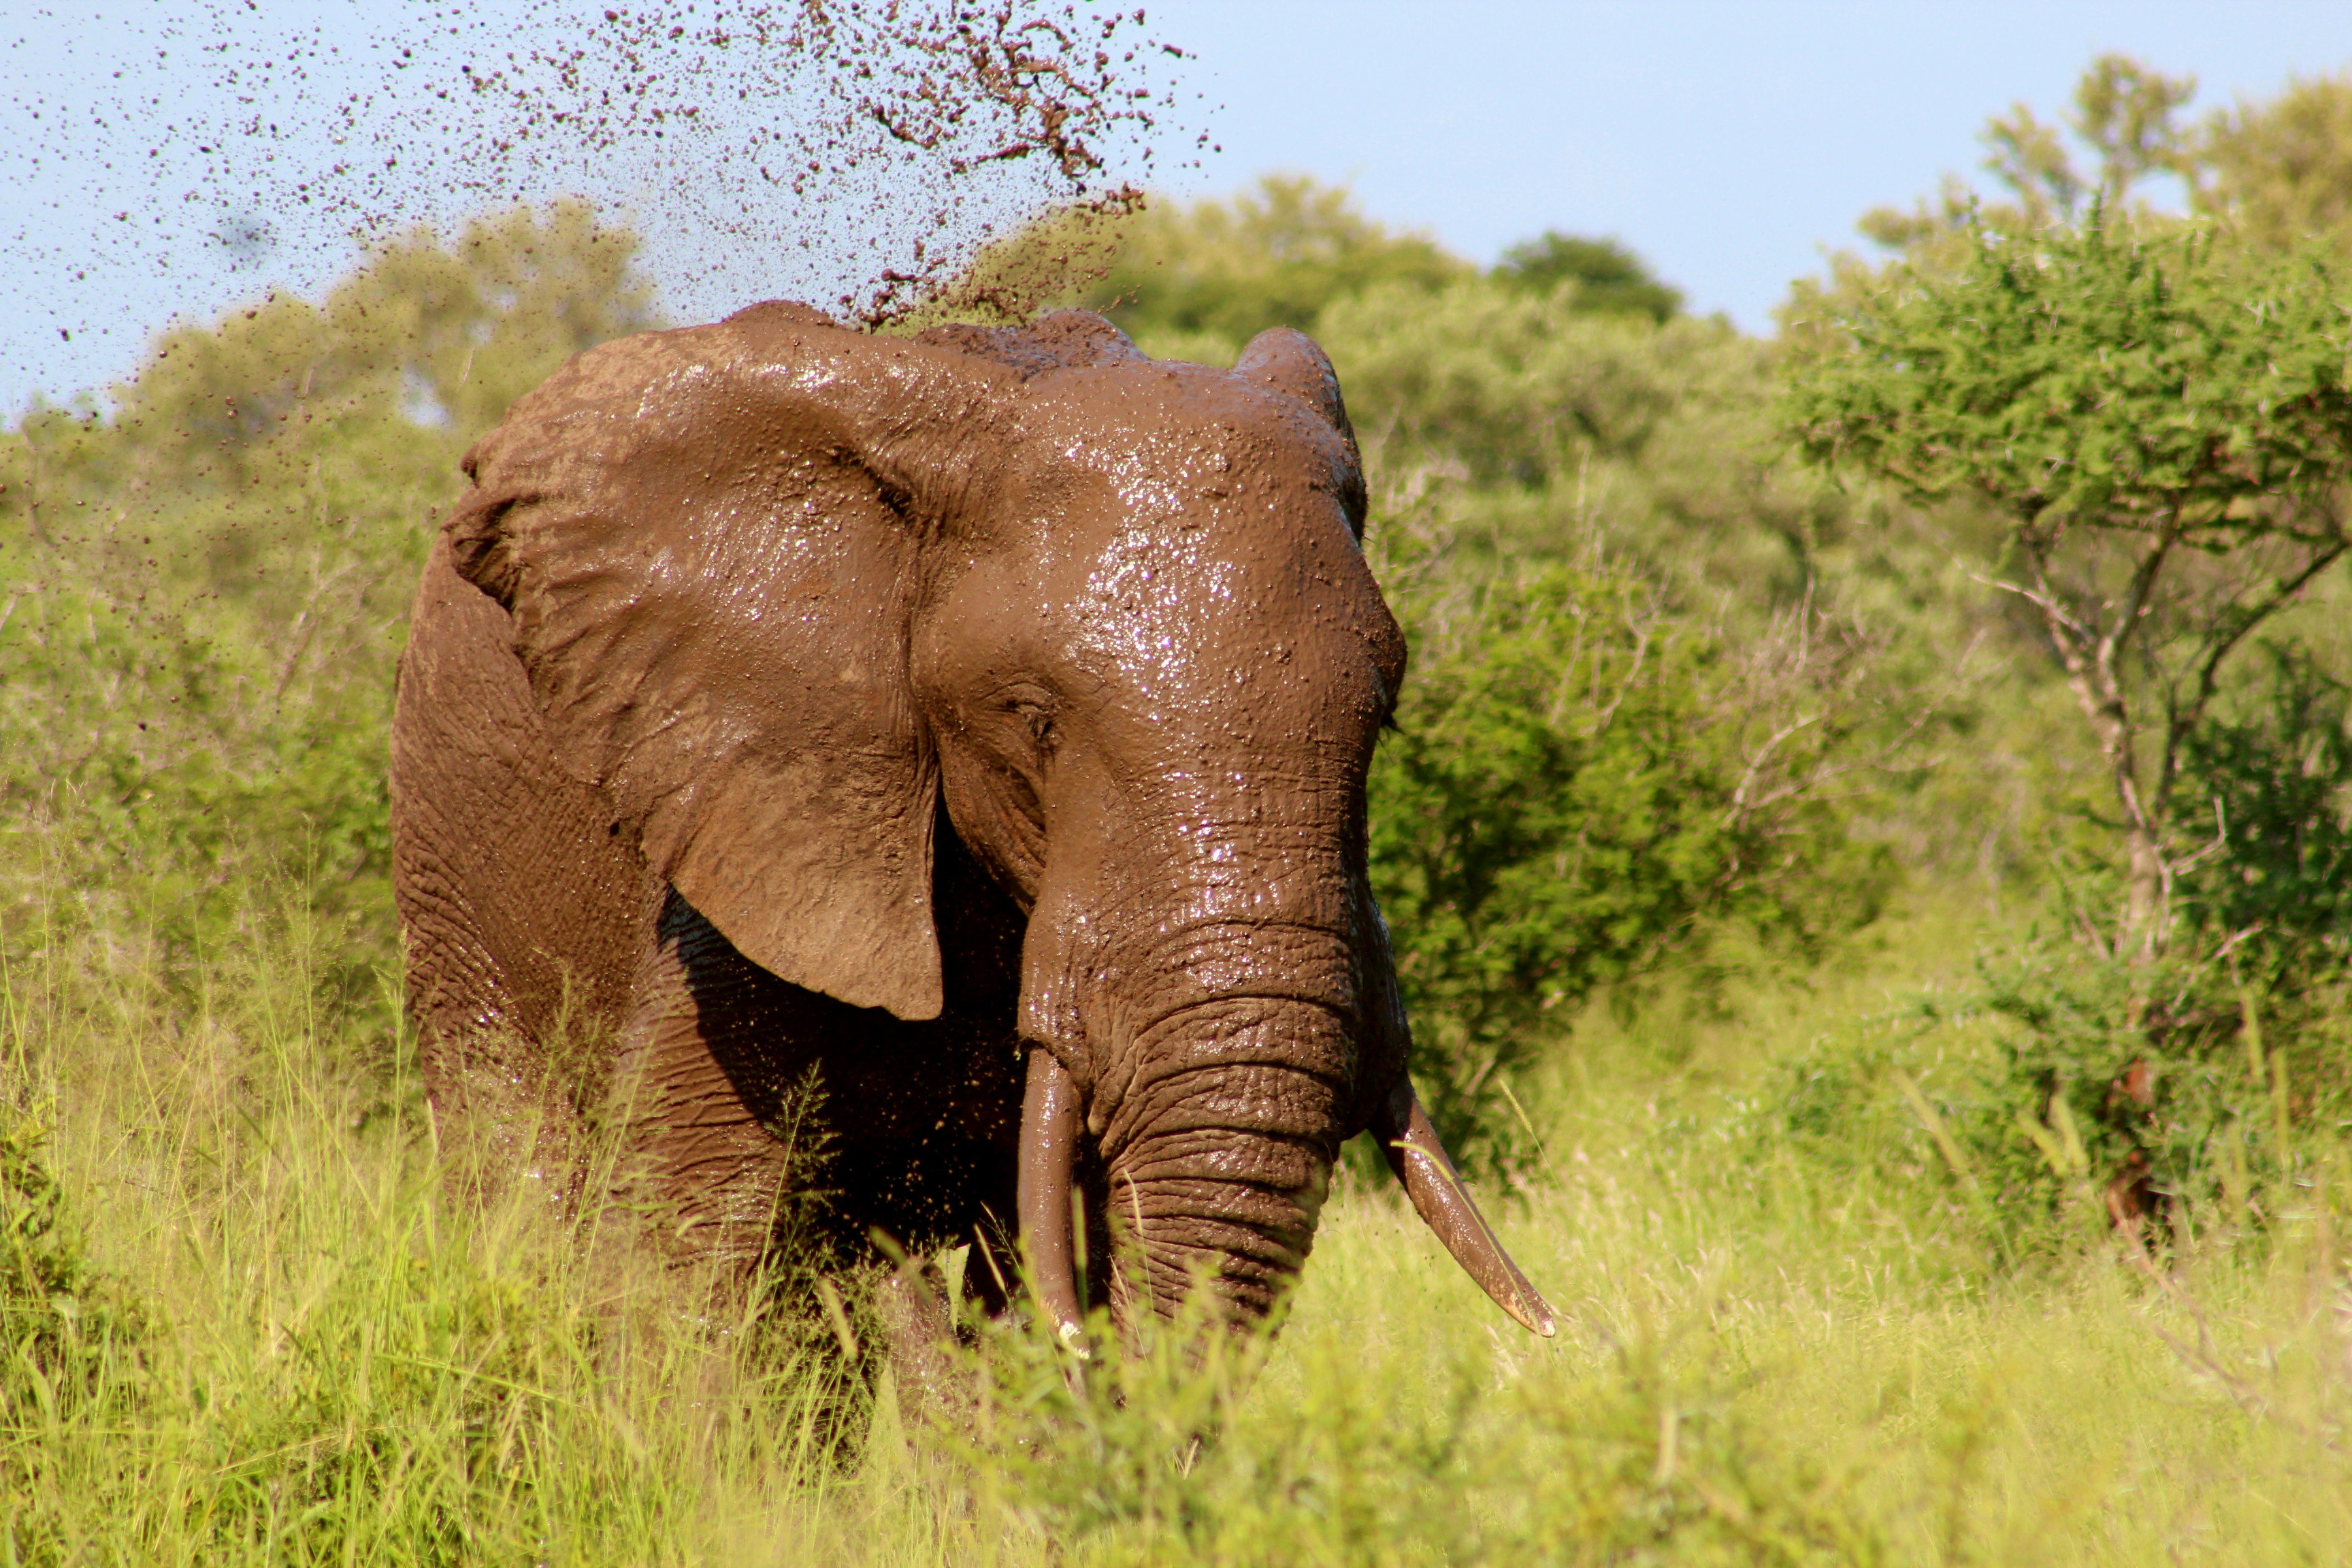
adventure, animal, wildlife, herd, grazing, mammal, fauna, savanna, elephant, wild life, grassland, safari, tusks, animal park, indian elephant, african elephant, elephants and mammoths, elephant tusks, mud bathing